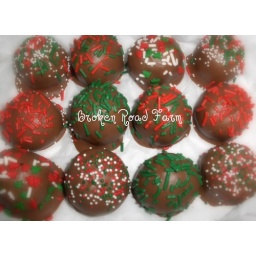
Brownie balls in a red &amp;amp; green christmas assortment